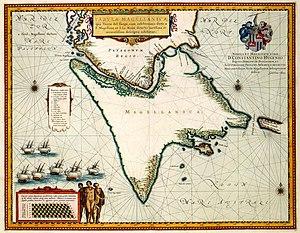
La Patagonie, également appelée « Le Grand Sud », désigne une région géographique appartenant au cône Sud située dans la partie méridionale de l'Amérique du Sud et partagée entre une partie chilienne à l'ouest et une partie argentine à l'est. La Patagonie comprend donc principalement le sud de l’Argentine et le sud du Chili, pour une superficie d'environ 800 000 kilomètres carrés. Ces deux régions, séparées par la cordillère des Andes, abritent des paysages contrastés de montagnes, de glaciers, de pampa, de forêts subpolaires, de littoraux, d'îles et d'archipels. Elles sont habitées depuis plus de dix mille ans par les Sud-Amérindiens, tels les Mapuches, et ont été décrites pour la première fois par l'Italien Antonio Pigafetta dans son récit, publié en 1525, de la première circumnavigation, une expédition entreprise par le navigateur portugais Fernand de Magellan et achevée, après la mort de celui-ci, par l'espagnol Juan Sebastián Elcano. Après une colonisation lente et difficile, une partie de la population autochtone aujourd'hui est métissée qu'on peut qualifier de « sudaméricano-européenne ».